Black tern

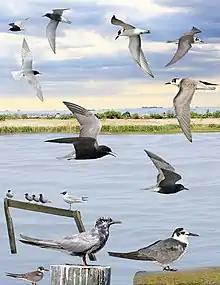
ID composite

Adults are long, with a wingspan , and weigh . They have short dark legs and a short, weak-looking black bill, measuring , nearly as long as the head. The bill is long, slender, and looks slightly decurved. They have a dark grey back, with a white forewing, black head, neck (occasionally suffused with grey in the adult) and belly, black or blackish-brown cap (which unites in color with the ear coverts, forming an almost complete hood), and a light brownish-grey, 'square' tail. The face is white. There is a big dark triangular patch in front of the eye, and a broadish white collar in juveniles. There are greyish-brown smudges on the ides of the white breast, a downwards extension of the plumage of the upperparts. These marks vary in size and are not conspicuous. In non-breeding plumage, most of the black, apart from the cap, is replaced by grey. The plumage of the upperparts is drab, with pale feather-edgings. The rump is brownish-grey.